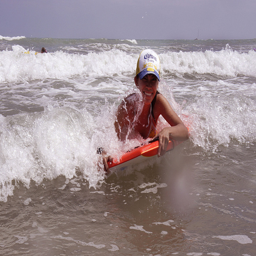
a woman laying on a boogie board
A person laying on a board in the water.
A smiling young woman in a baseball hat enjoying the ocean.
A girl playing in the water at the beach.
A young woman is on a boogy board in the ocean.